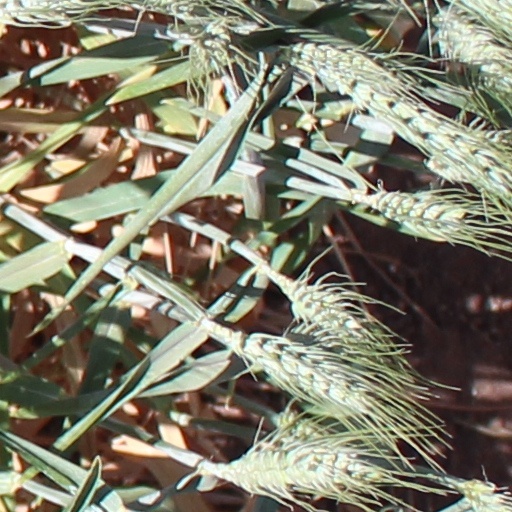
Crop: wheat